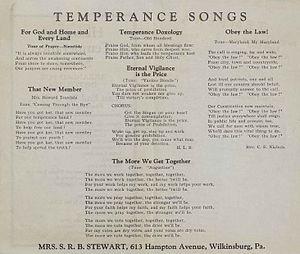
Une Ligue de tempérance est une association formée pour s'opposer à la consommation d'alcool. Son fondement est souvent d'ordre religieux ou moral : la plupart des mouvements du XXᵉ siècle en Occident sont également associés au mouvement féministe, l'alcool étant souvent la cause de violences conjugales et absorbant une part substantielle des revenus des familles à bas revenus.